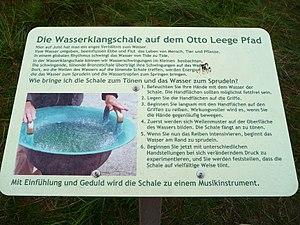
Juist est une île allemande d'environ 16 km² et la deuxième des Îles de la Frise-Orientale vu de l'ouest entre Borkum et Norderney. Elle appartient comme commune à l'arrondissement d'Aurich au Land de Basse-Saxe.